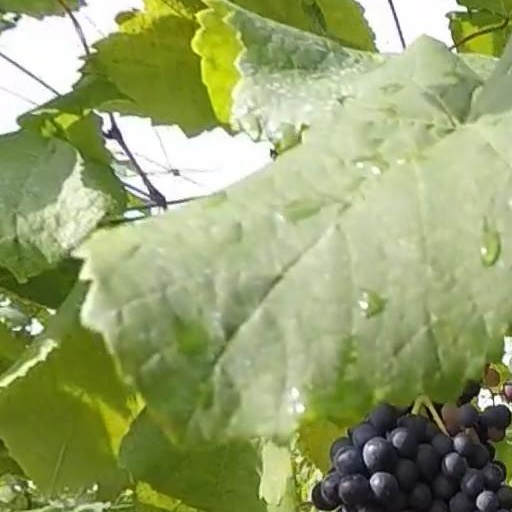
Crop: grape